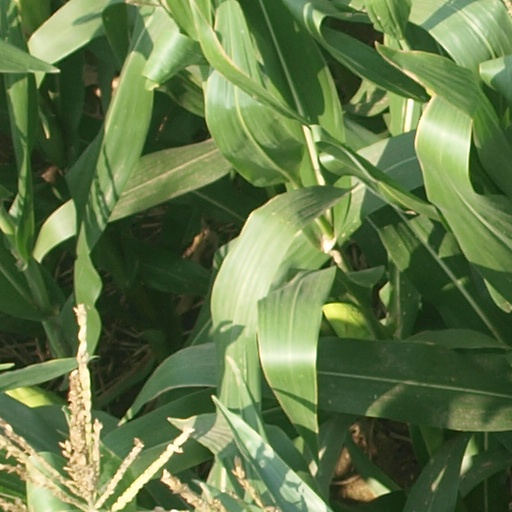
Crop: maize; corn